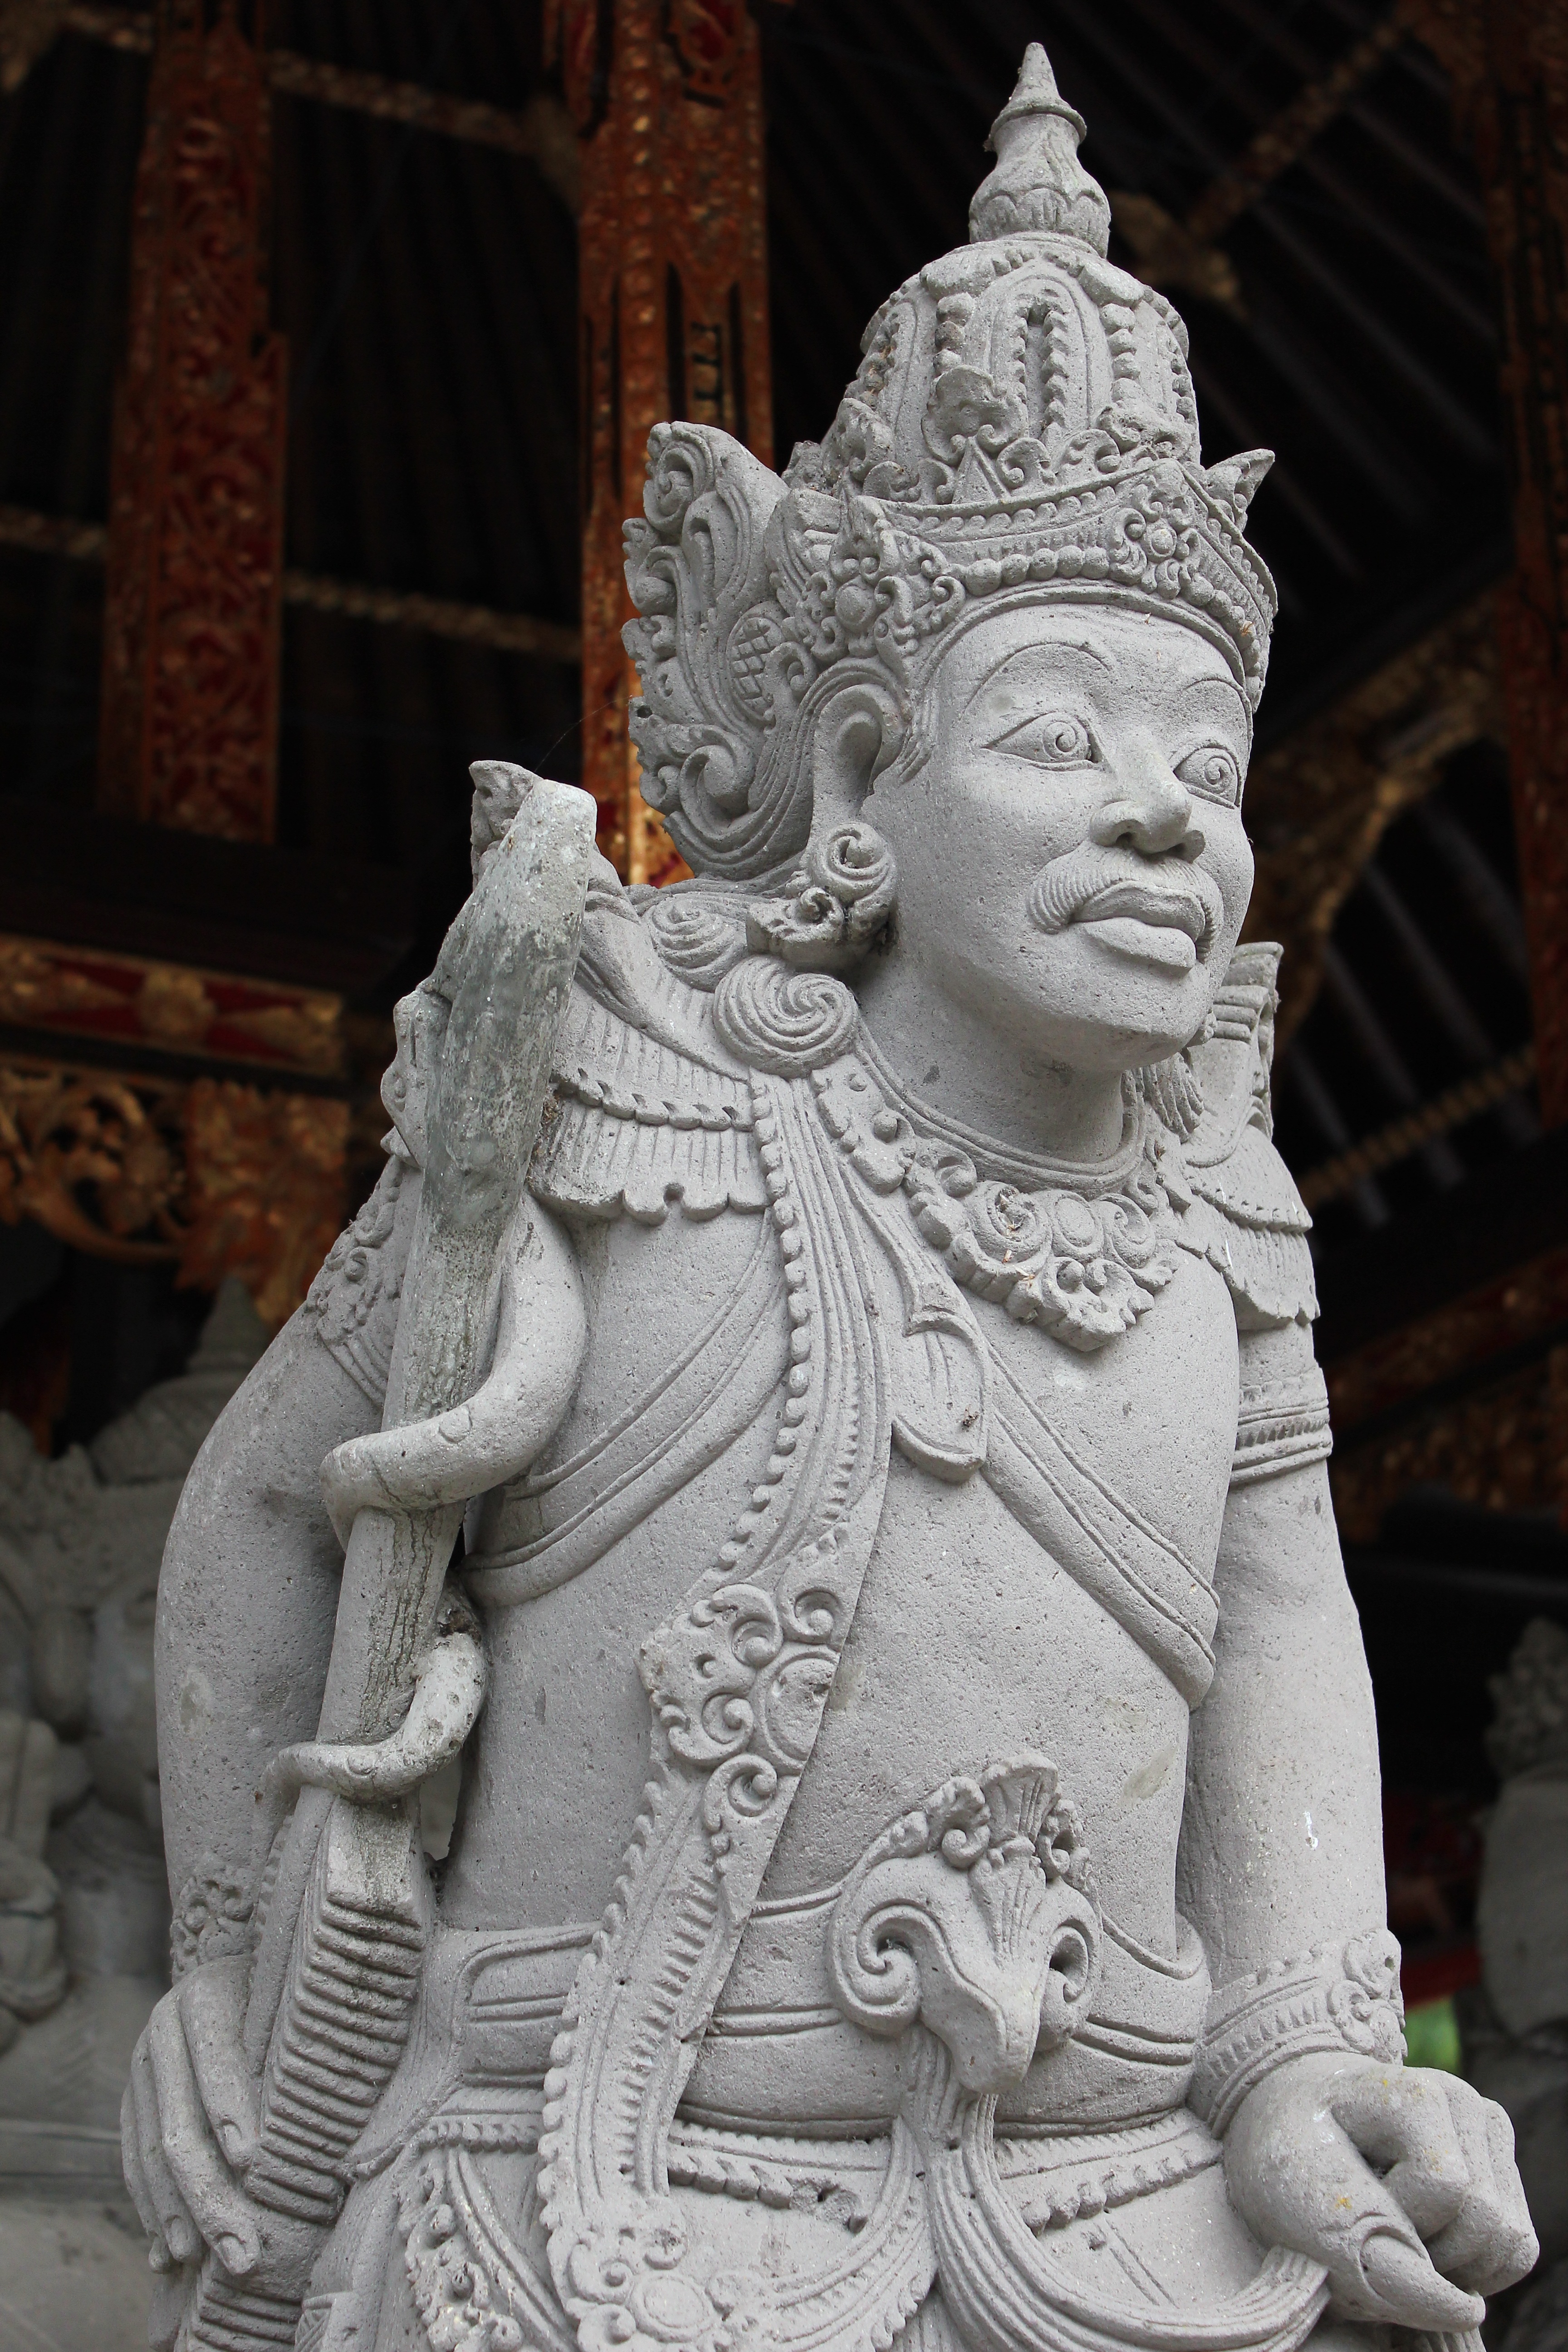
monument, statue, sculpture, religious, art, temple, carving, indonesia, traditional, ritual, bali, mythology, hinduism, stone carving, hindu temple, fictional character, gautama buddha, ancient history